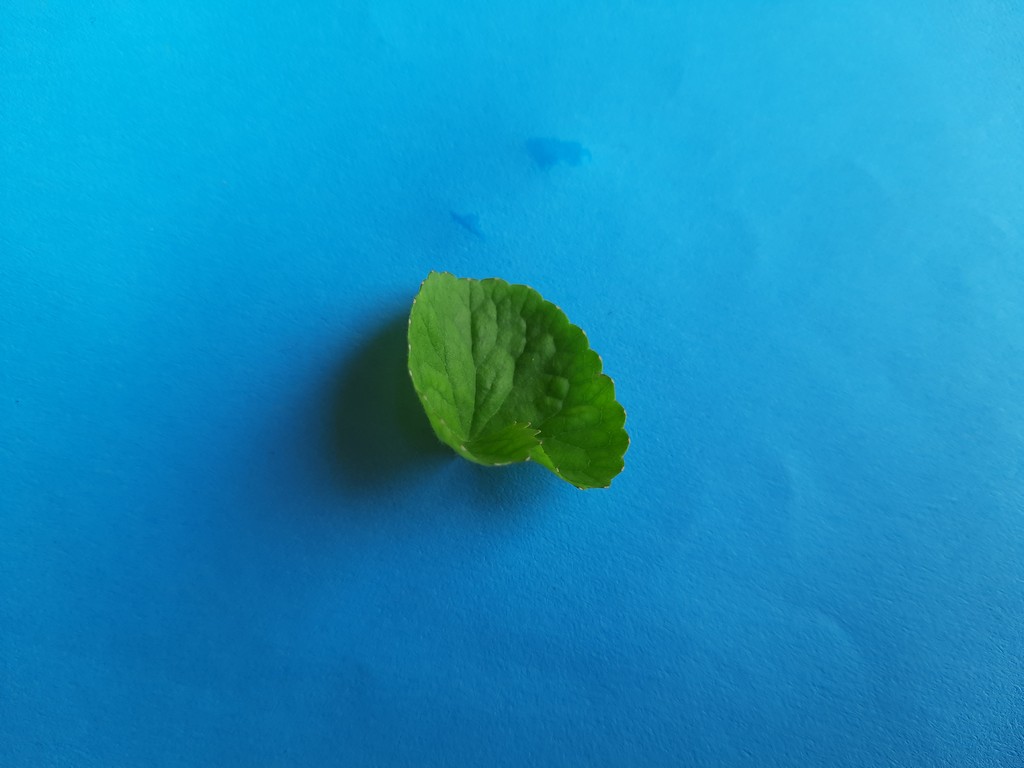
Label: Healthy